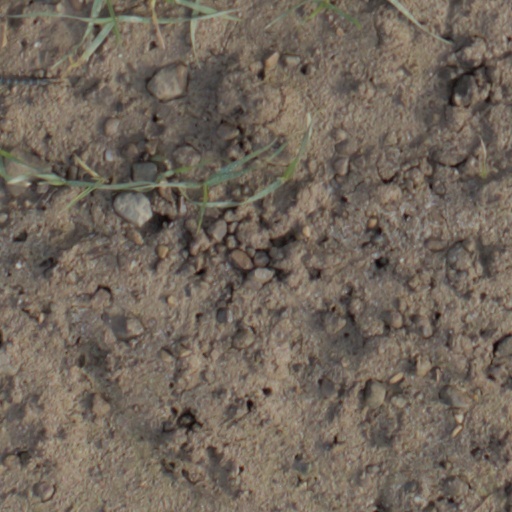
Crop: wheat